Jiya Jale: The Stories of Songs

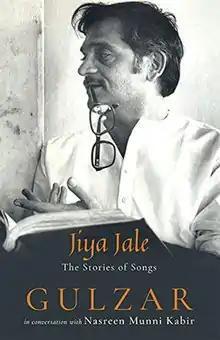

Jiya Jale: The Stories of Songs is a book by the author and television documentary producer Nasreen Munni Kabir, containing her conversations with Gulzar (an Indian filmmaker, lyricist, and poet) taking place from early 2017 to April 2018. Her second book on the same subject after "In the Company of a Poet" in 2012, it details the development of several of his songs and features their English translations. The book was published by Speaking Tiger Books on 10 November 2018 and acclaimed by critics for its contents and format.